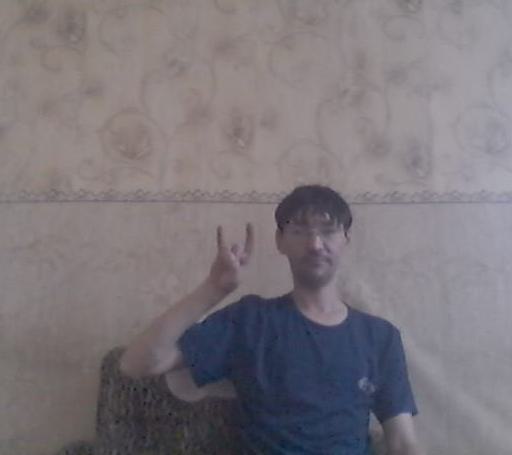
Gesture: rock